Wardrobe of Mary, Queen of Scots

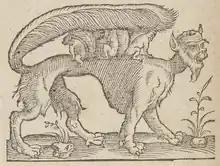
Mary embroidered one of the Oxburgh panels with an image of the "Su", an animal from Patagonia illustrated by André Thevet.

Hats for Mary and Darnley were made by Johnnie Dabrow, a Portuguese milliner who had settled in Edinburgh. Linen was bought to line her bath, and a kind of canvas or linen called ""plet"" was used to line coffers for stroting clothes and to wrap jewels. The accounts also mention furnishings and beds, and a variety of accessories including collars for the queen's little dogs, "les petitz chiens de la Royne", made from a length of vintage blue velvet.